United Nations Security Council Resolution 1155

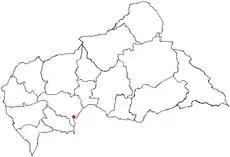
Location of Bangui in the Central African Republic

United Nations Security Council Resolution 1155, adopted unanimously on 16 March 1998, after reaffirming resolutions 1125 (1997), 1136 (1997) and 1152 (1998) regarding the situation in the Central African Republic, the Council authorised the continuation of the Inter-African Mission to Monitor the Implementation of the Bangui Agreements (MISAB) mission in the country until 27 March 1998.